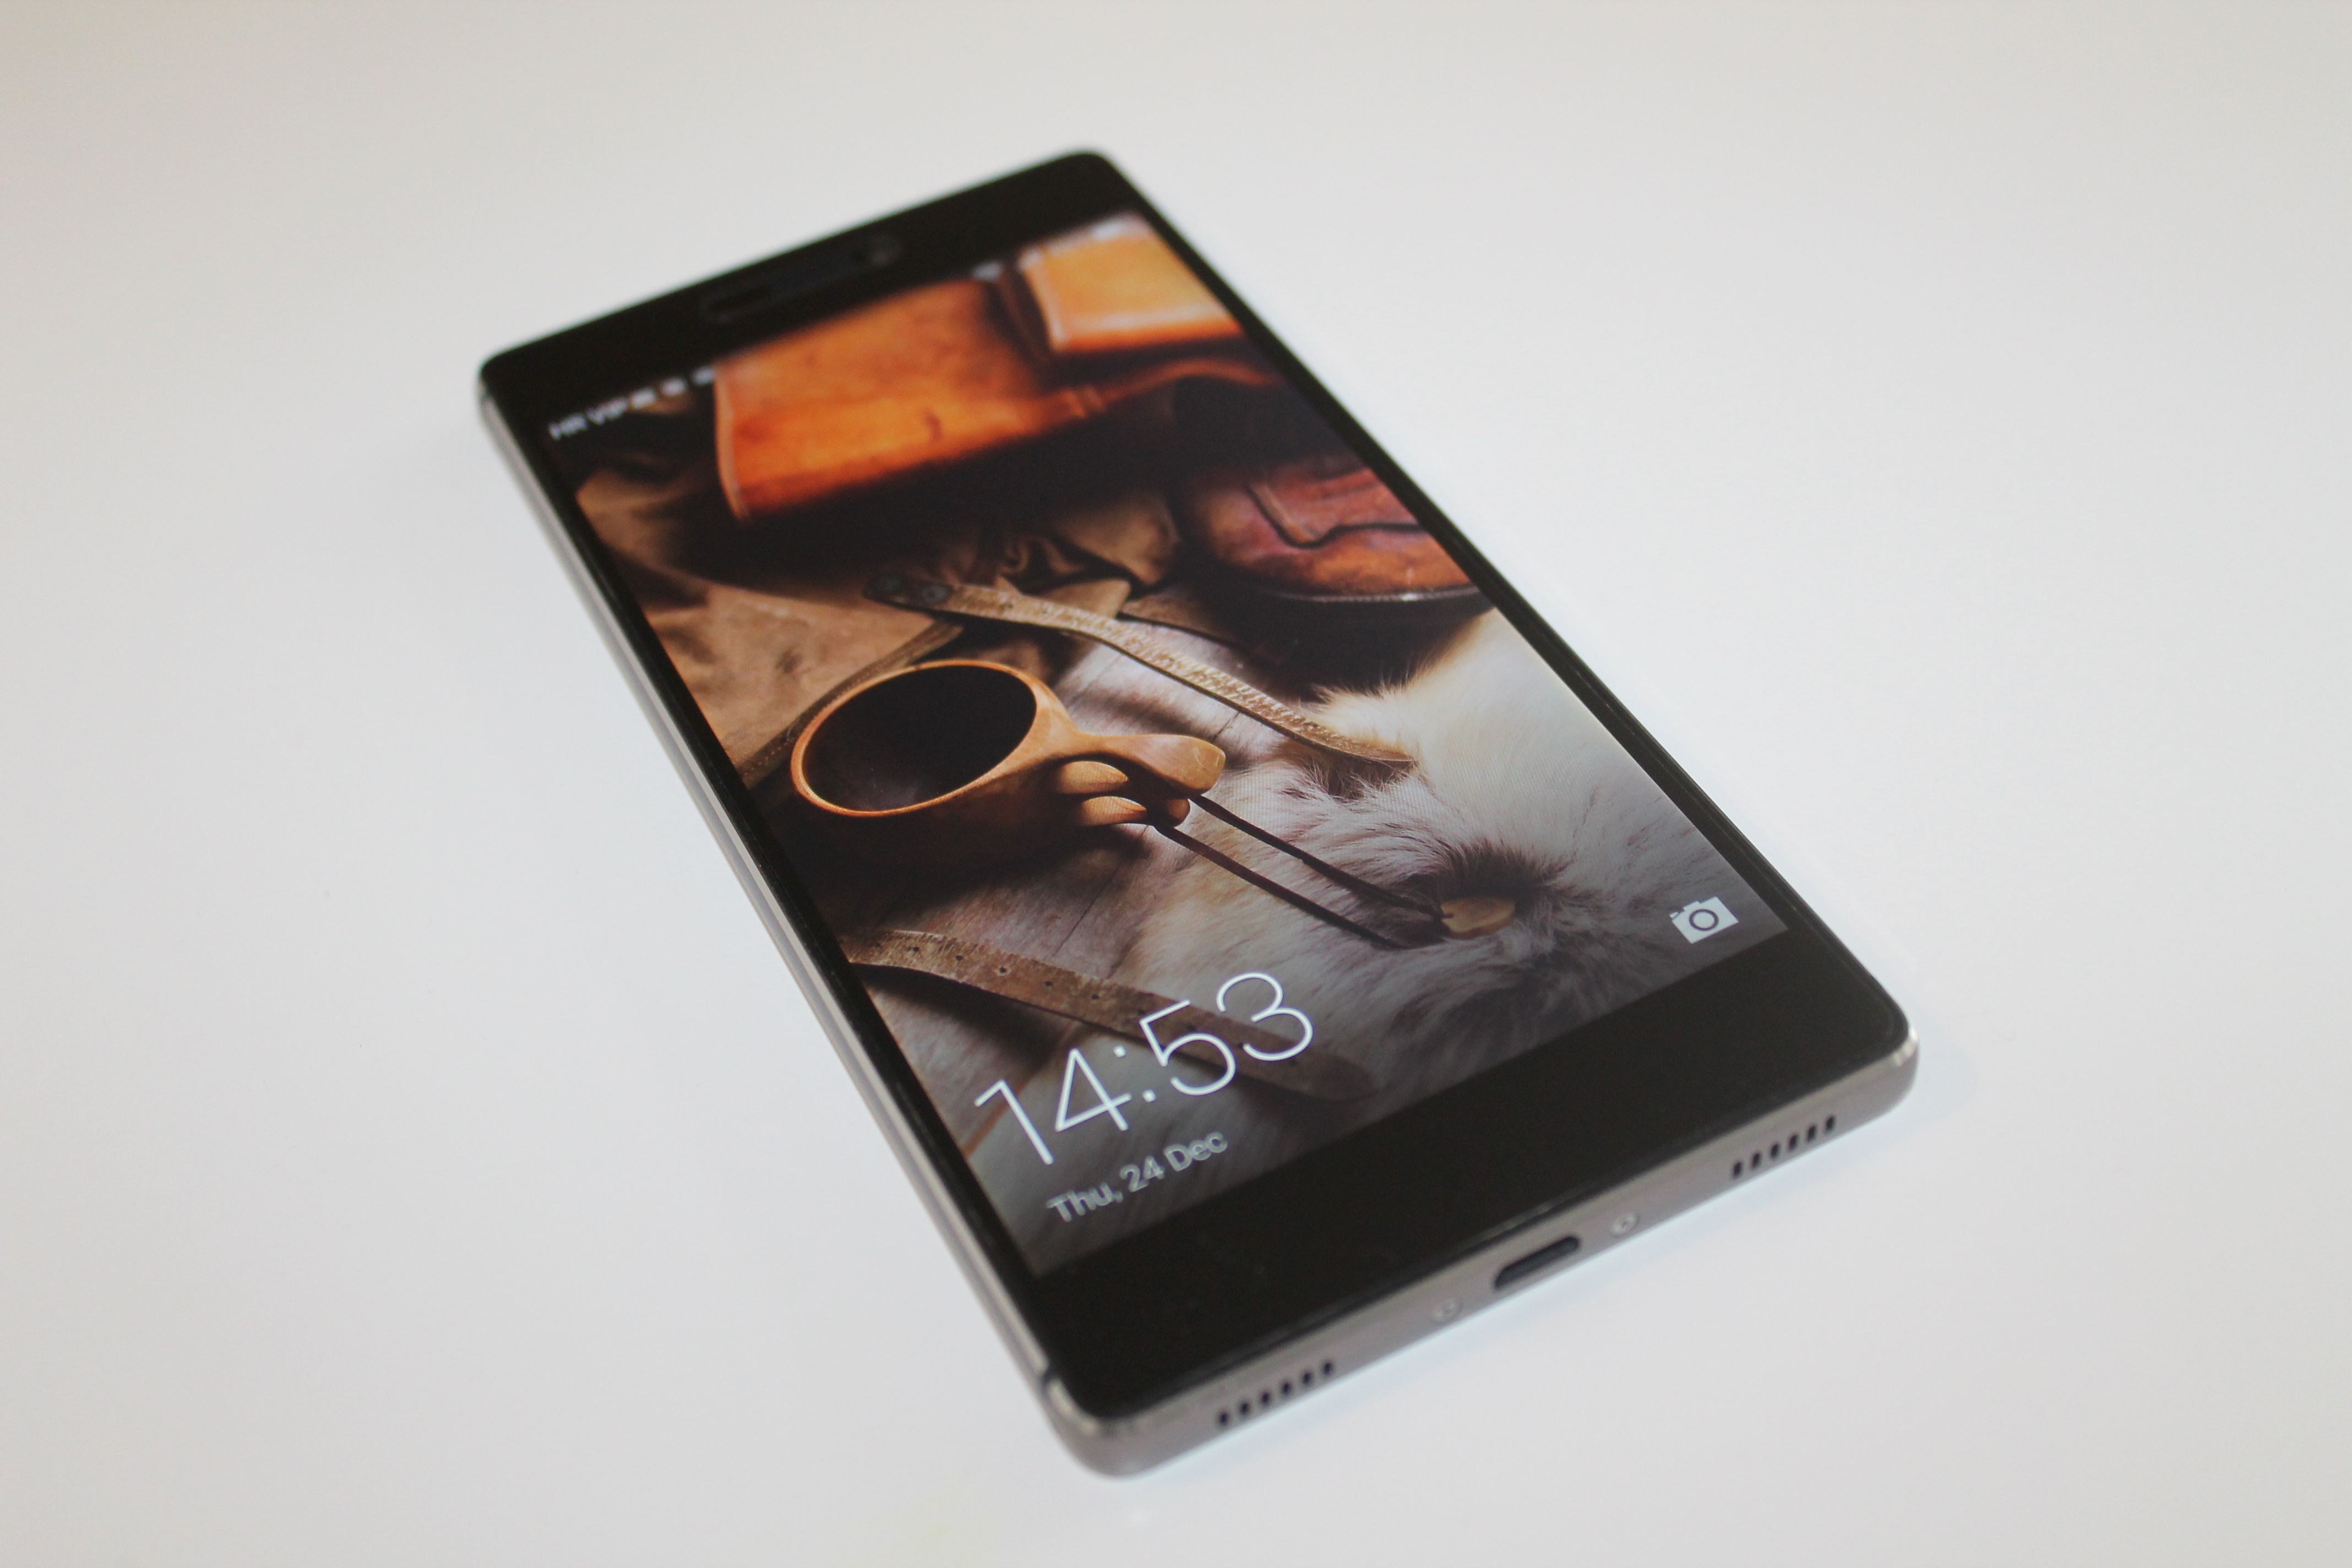
smartphone, technology, gadget, mobile phone, brand, product, tech, electronics, eye, organ, multimedia, huawei, huawei p8, portable communications device, communication device